1990 Asian Games

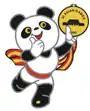

The official mascot of this edition was Pan Pan, the panda.